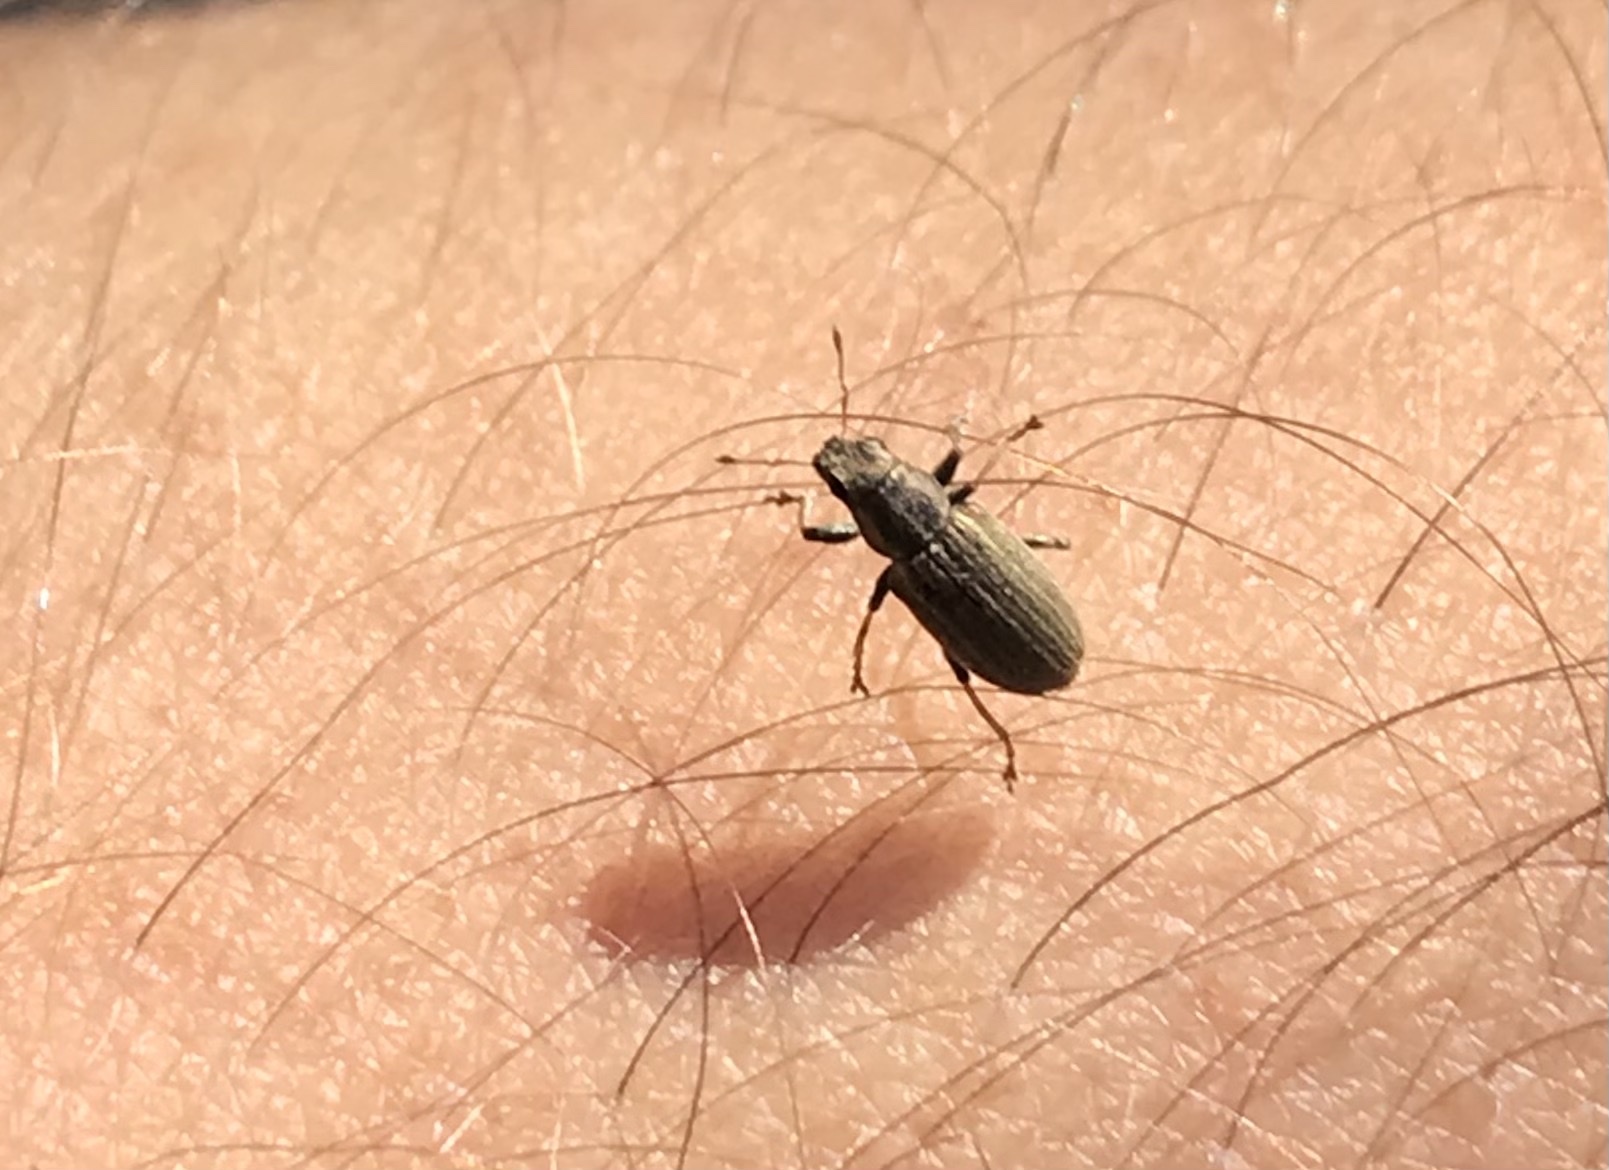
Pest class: pea_leaf_weevil